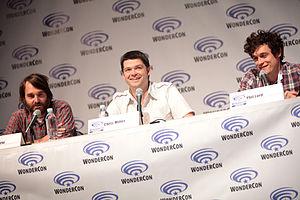
The Last Man on Earth est une série télévisée américaine en 67 épisodes de 22 minutes créée par Will Forte, produite par Phil Lord et Chris Miller, et diffusée entre le 1ᵉʳ mars 2015 et le 6 mai 2018 sur le réseau Fox et en simultané sur Citytv depuis la deuxième saison au Canada.